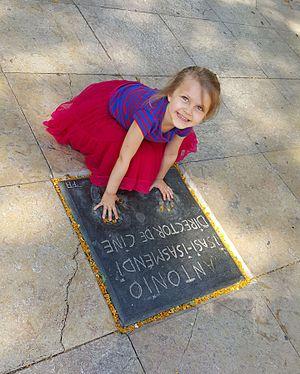
Antonio Isasi-Isasmendi, né le 22 mars 1927 à Madrid et mort le 28 septembre 2017 à Ibiza, est un réalisateur espagnol.